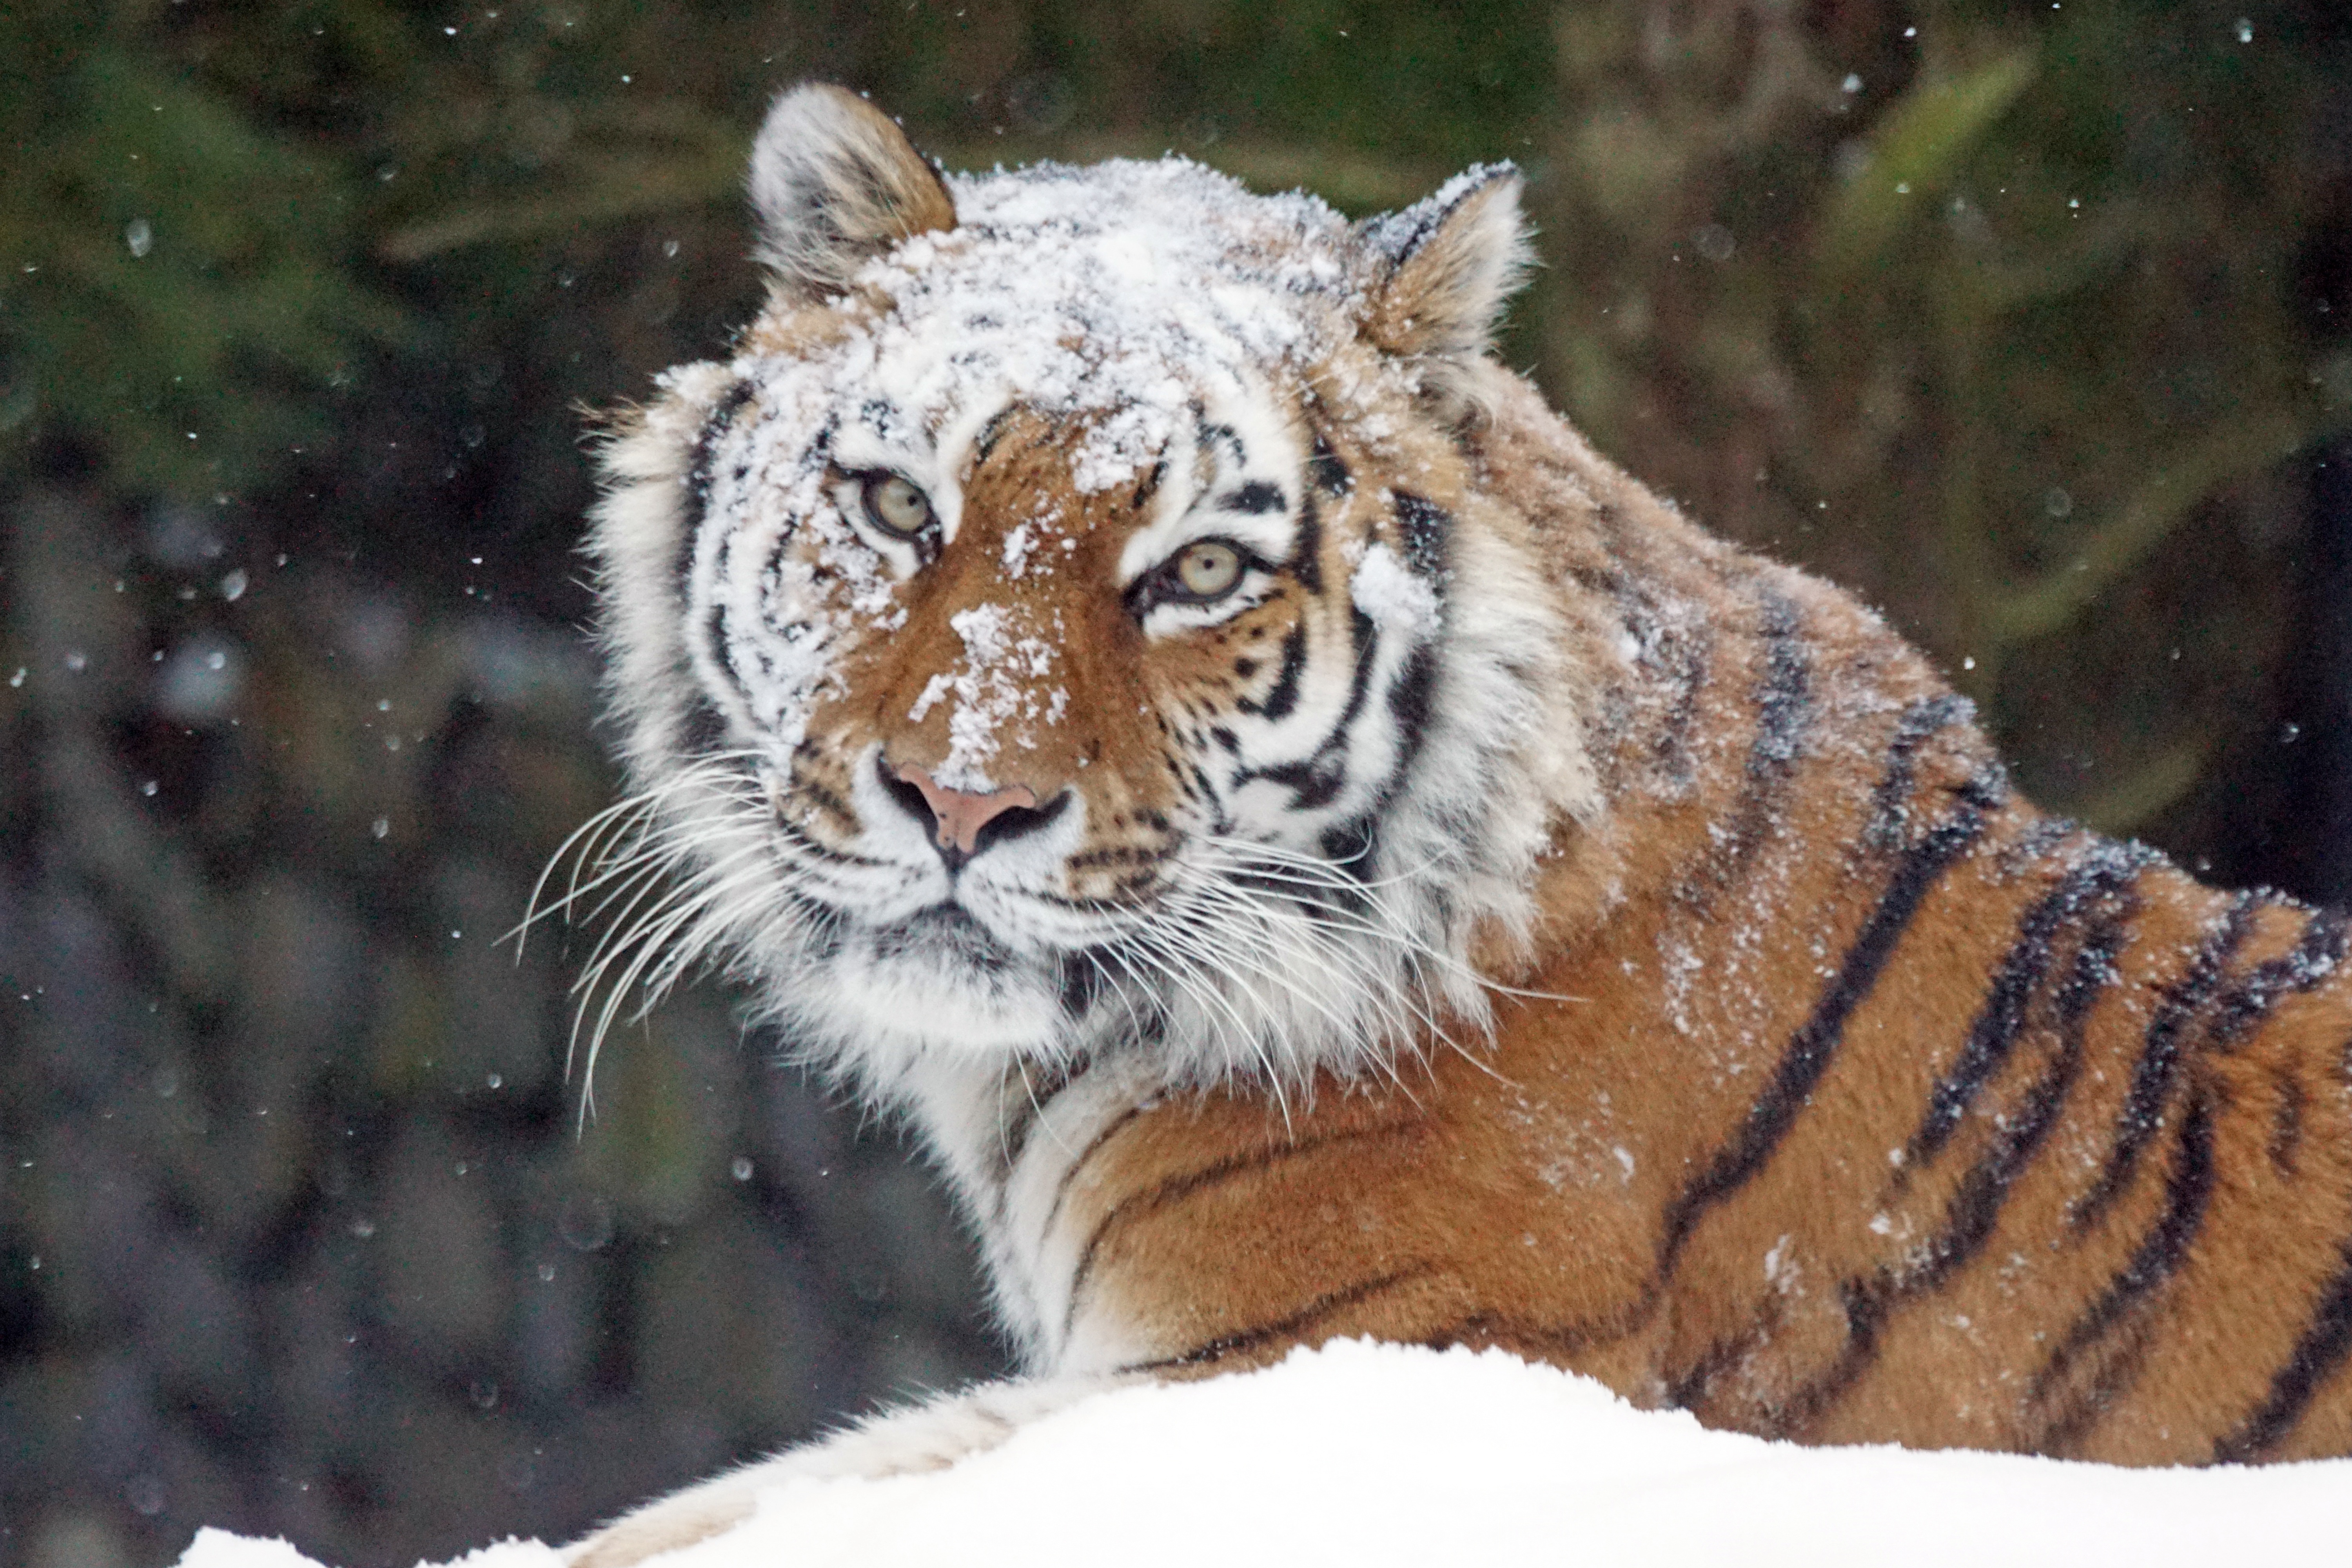
snow, cold, winter, wildlife, zoo, cat, mammal, predator, fauna, big cat, whiskers, tiger, vertebrate, siberian, amurtiger, wildlife photography, dangerous, carnivores, big cats, siberian tiger, cat like mammal